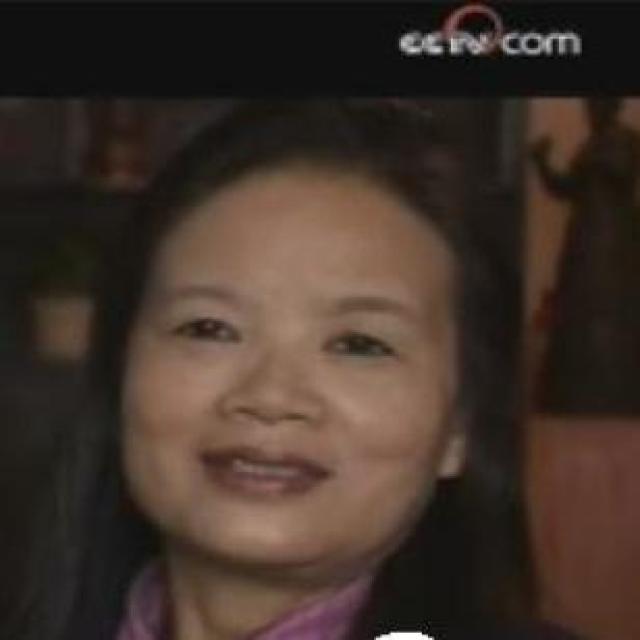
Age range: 45-64